Yanceyville, North Carolina

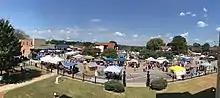
The Bright Leaf Hoedown is an annual festival, taking place in Yanceyville

A new county courthouse was constructed in the mid-1970s and is located a few blocks north of Court Square. Construction of the historic courthouse it replaced began in 1858, during the tail end of the area's prosperous "Boom Era," a period largely driven by bright leaf tobacco cultivation and trade. Built with enslaved labor, the historic courthouse was completed in 1861, amid the early stages of the American Civil War.